Postage stamps and postal history of Eswatini

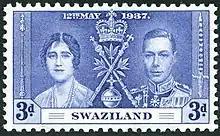
A 1937 stamp of Swaziland

This is a survey of the postage stamps and postal history of Eswatini, formerly Swaziland.